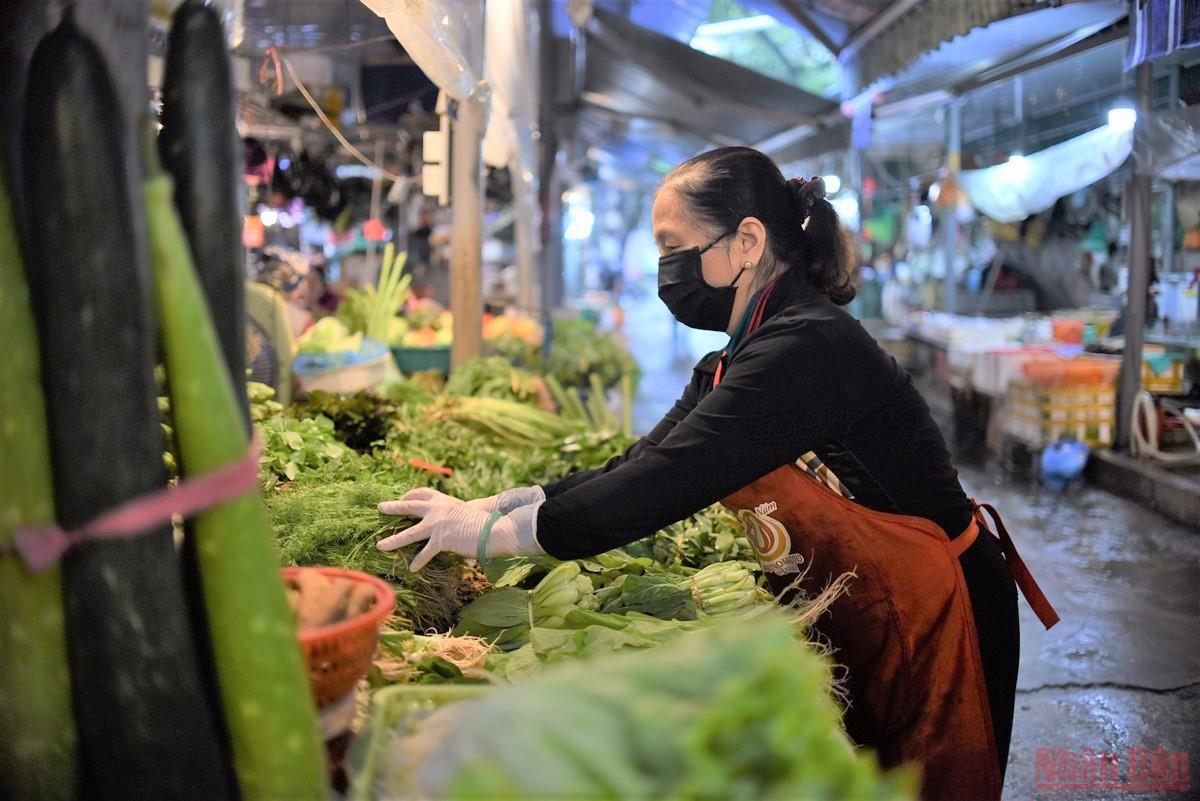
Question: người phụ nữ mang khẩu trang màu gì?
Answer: màu đen